Wall Street

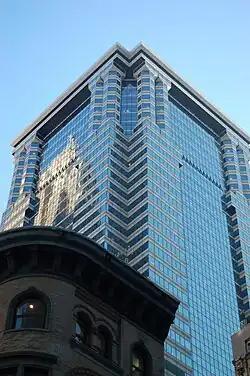
US headquarters of Deutsche Bank at 60 Wall Street in 2010

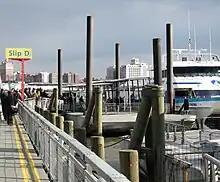
Pier 11

Wall Street's architecture is generally rooted in the Gilded Age. The older skyscrapers often were built with elaborate facades, which have not been common in corporate architecture for decades. There are numerous landmarks on Wall Street, some of which were erected as the headquarters of banks. These include: